Imperial Service Troops

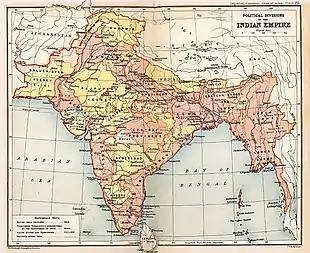
The Indian Empire 1909, showing the princely states coloured yellow and British India coloured red

The Imperial Service Troops, officially called the Indian States Forces after 1920, were auxiliary forces raised by the princely states of the Indian Empire which were deployed alongside the Indian Army when their service was required. The Imperial Service Troops were inaugurated in 1888 by the Viceroy of India. At the beginning of the 20th century, their total numbers were about 18,000 men.